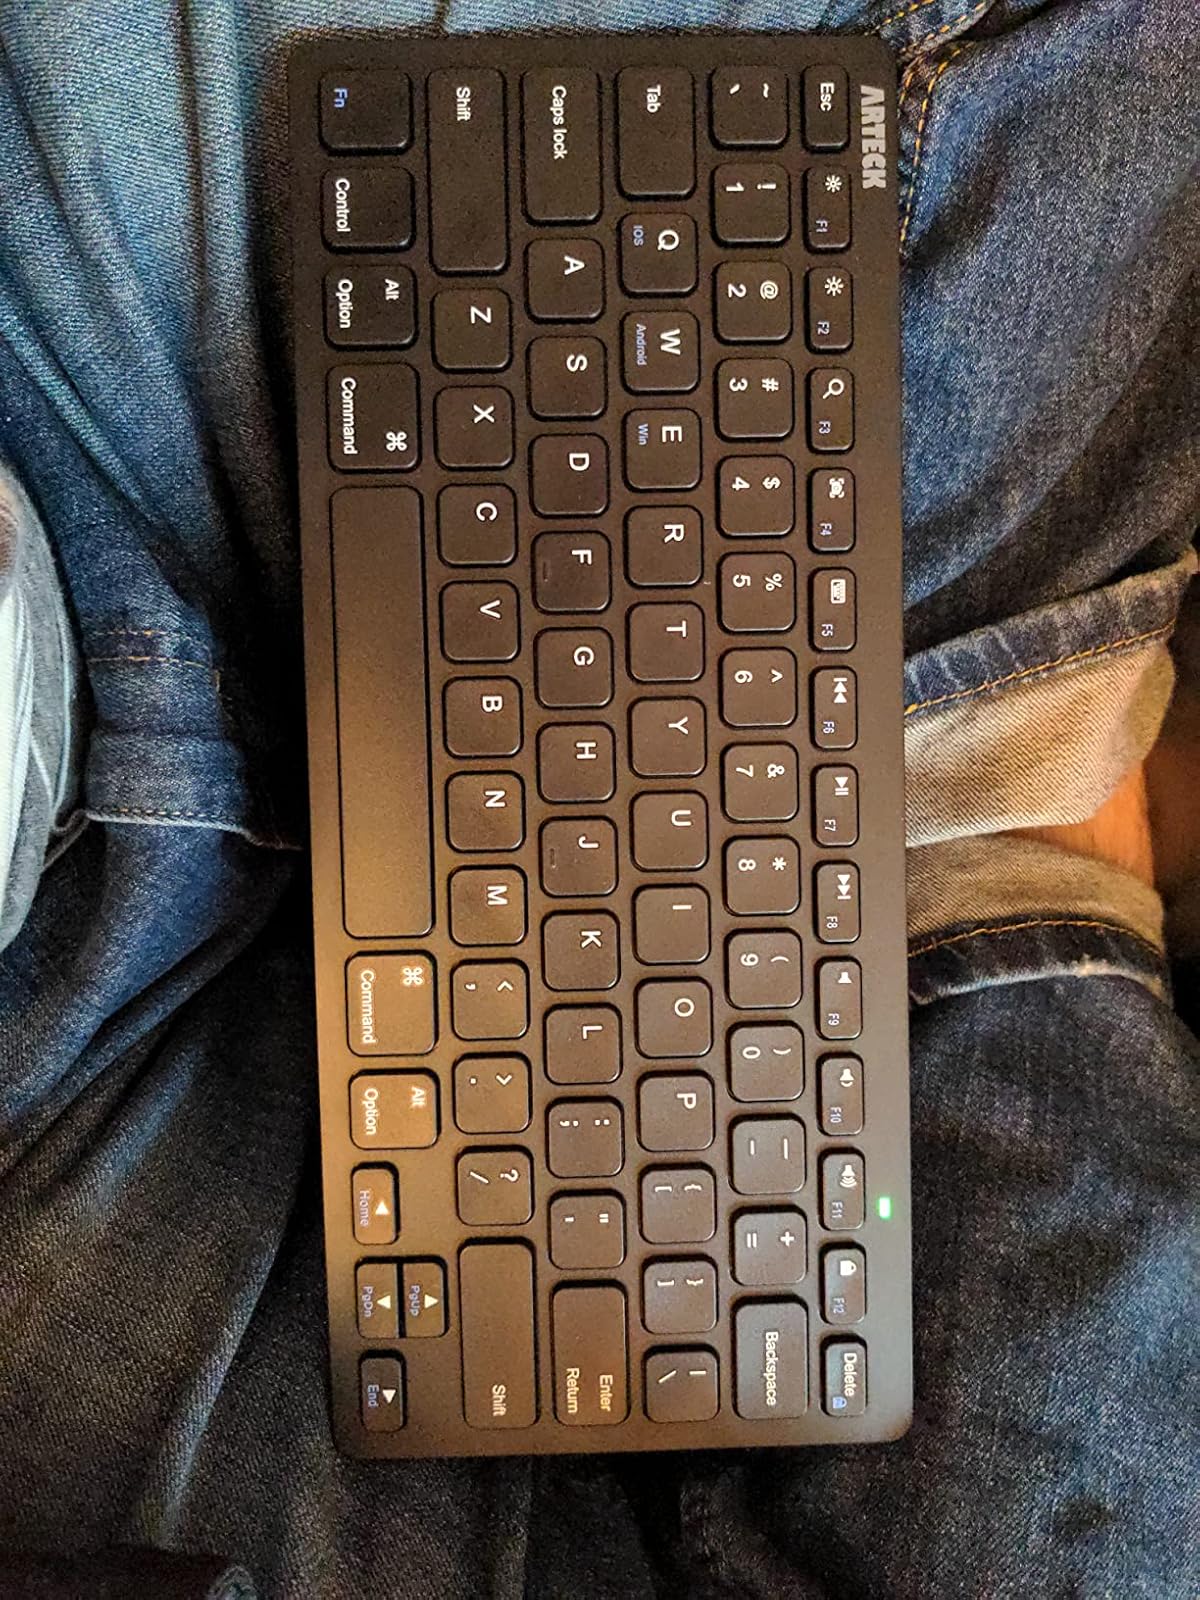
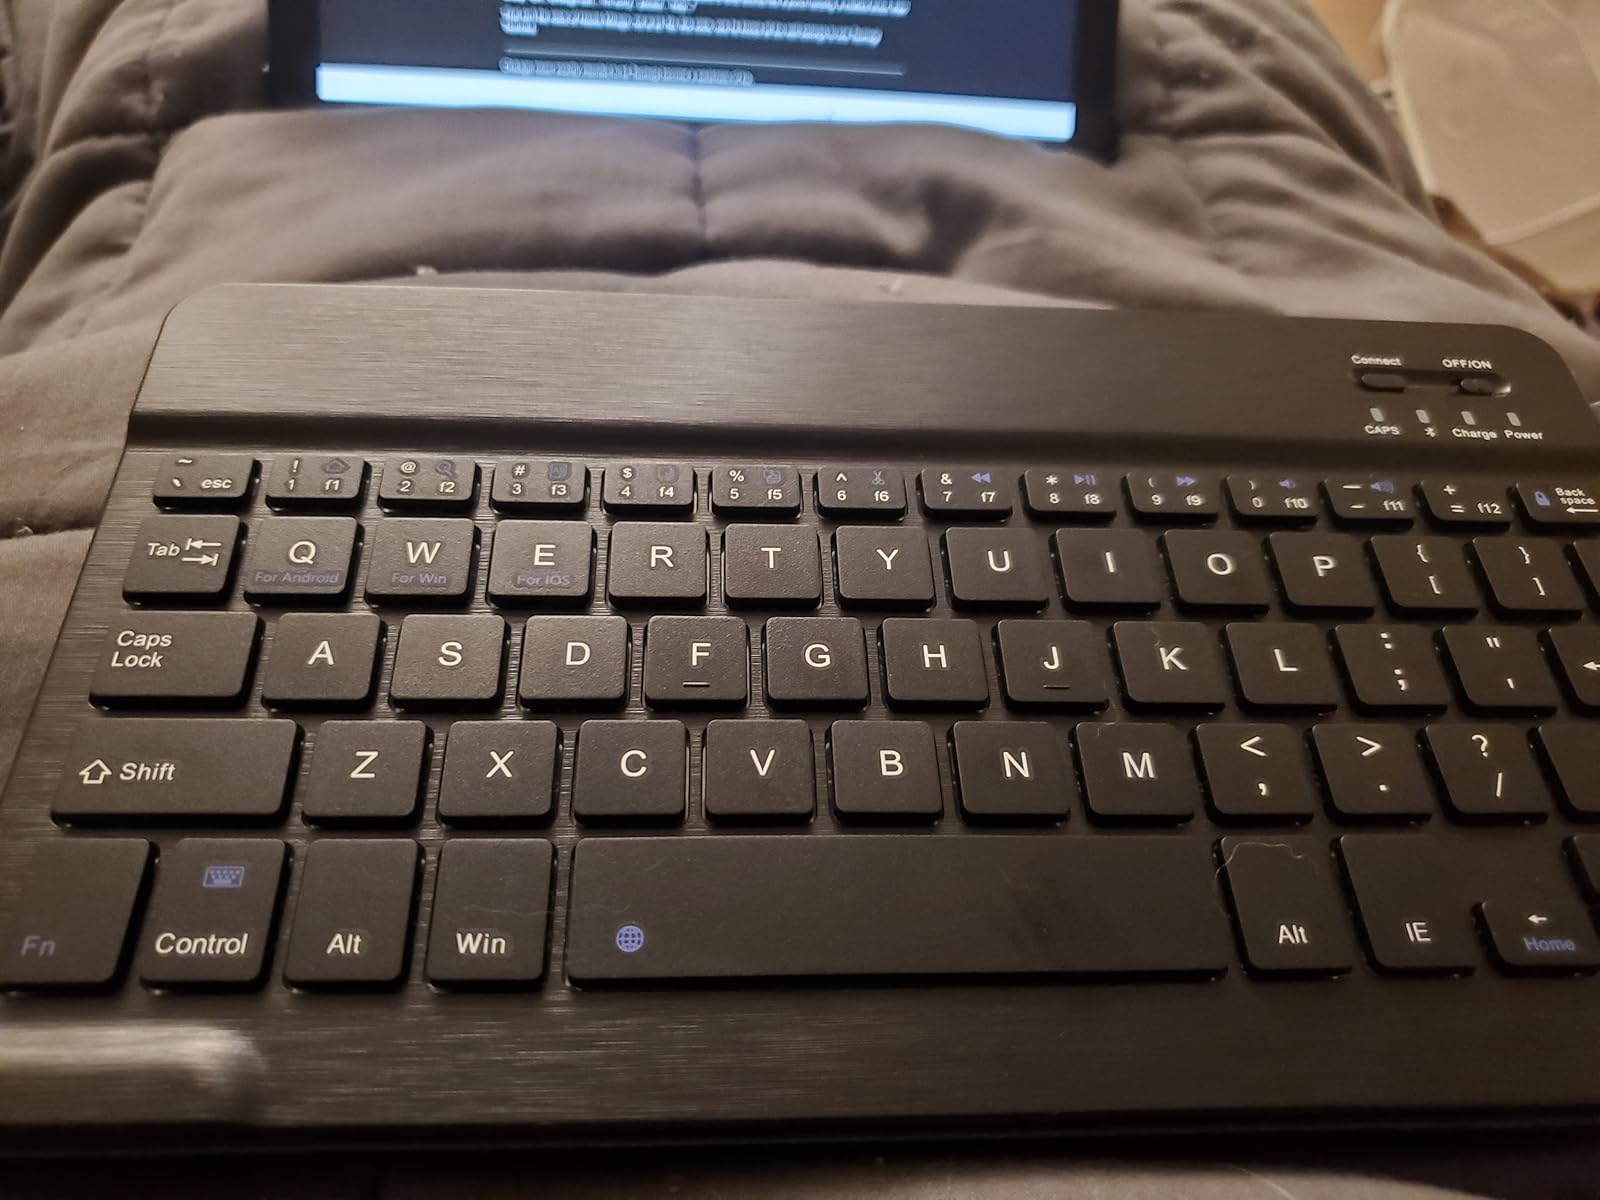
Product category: keyboard
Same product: no